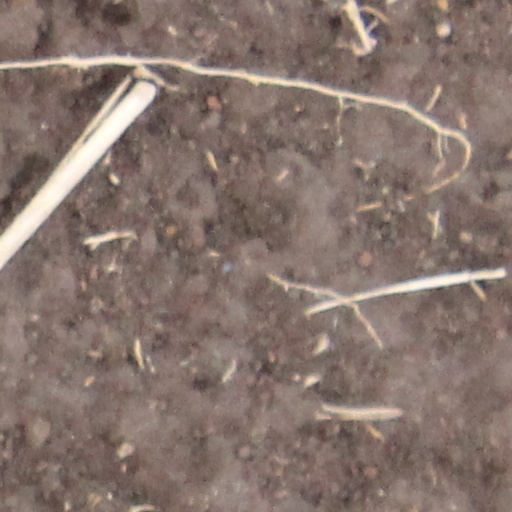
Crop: wheat